Bulkington

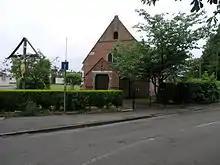
The Catholic Church

There were originally two Methodist churches in the parish of Bulkington: Bulkington Methodist and Ryton Methodist. Ryton Methodist Church was initially situated in Long Street but moved to Rugby Road in 1911. A gazetteer from 1848 reports that there was a place of worship for Wesleyans in the parish, making the Methodist church (though not church building) the third oldest church in the village. Bulkington Methodist closed after 110 years on 12 October 1960 when the building had become unsafe; its congregation joined Ryton Methodist Church.